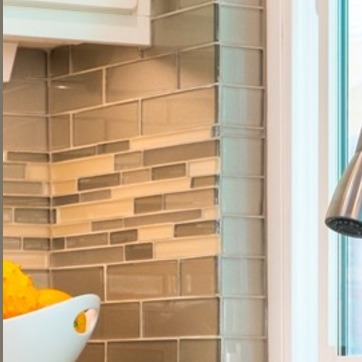
Material: tile